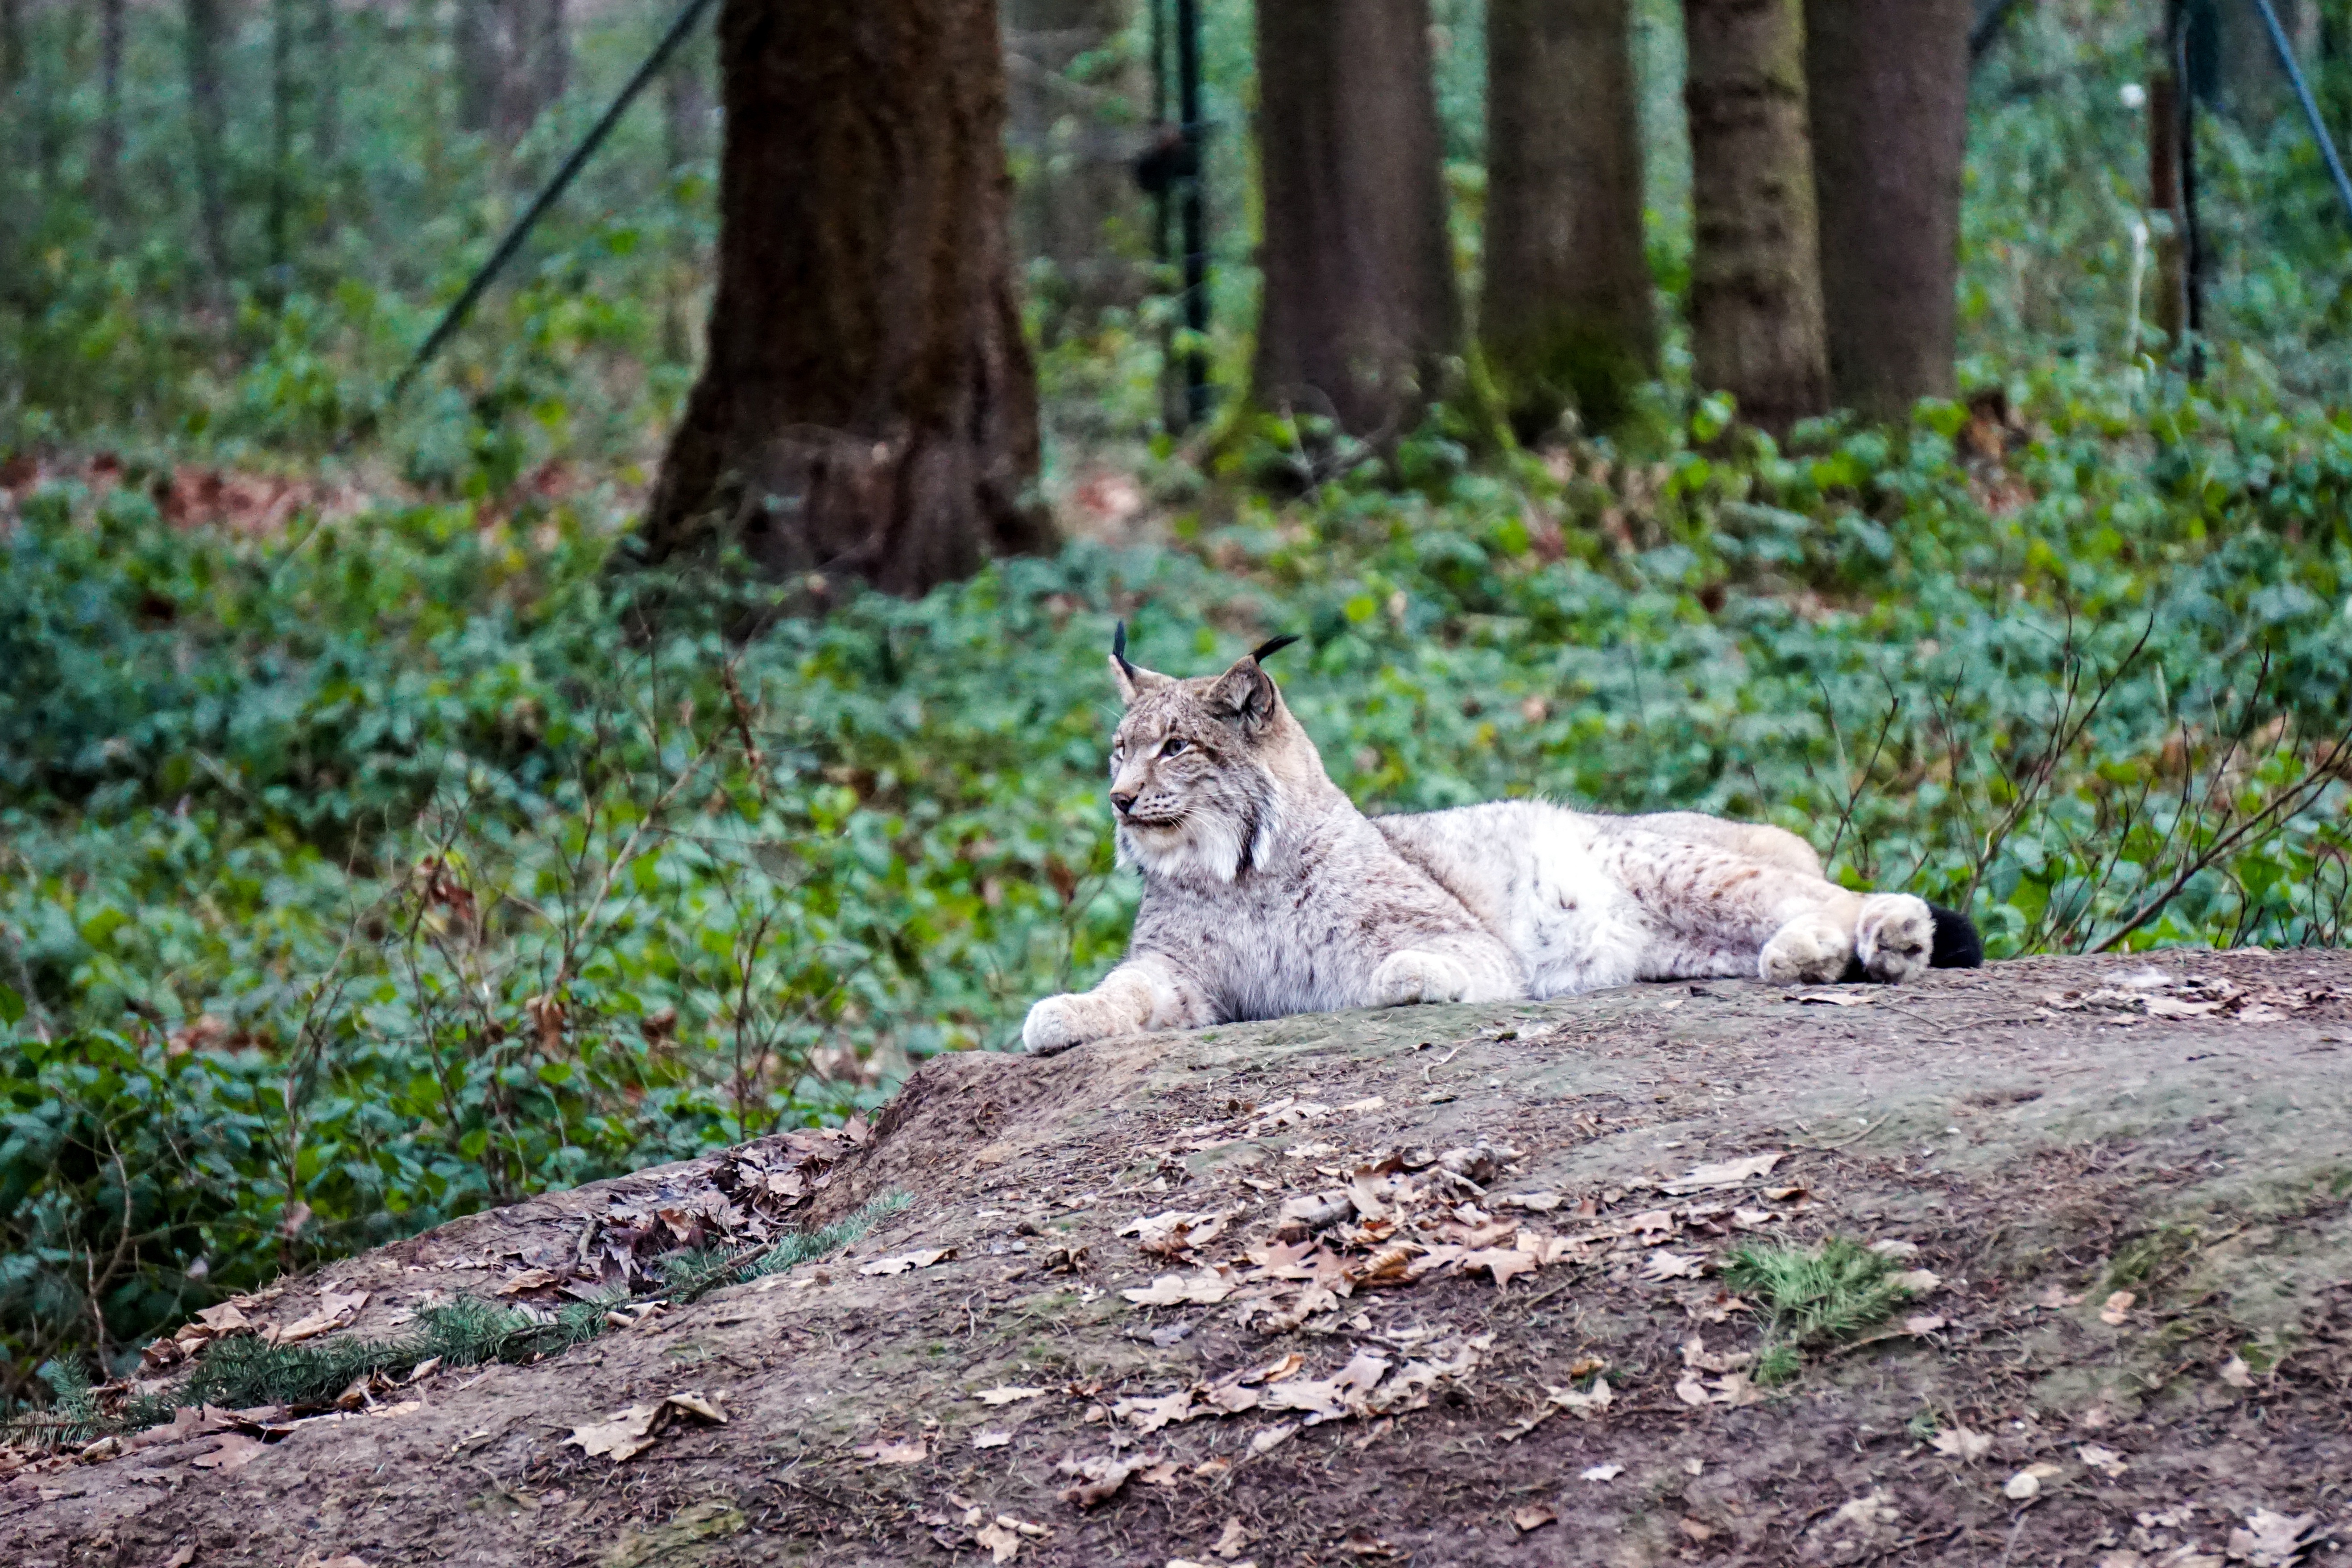
nature, forest, wilderness, wildlife, wild, zoo, fur, cat, mammal, predator, fauna, animals, furry, mammals, vertebrate, woodland, lynx, wildcat, animal world, bobcat, wildlife park, wild cat, gangelt, gangelt wildlife park, small to medium sized cats, cat like mammal